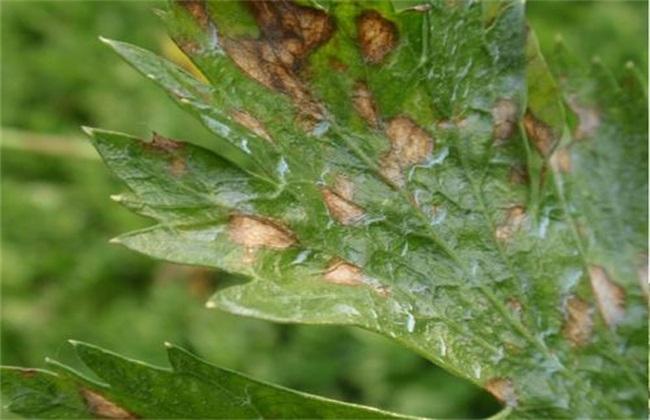
Plant: Celery
Disease: celery early blight